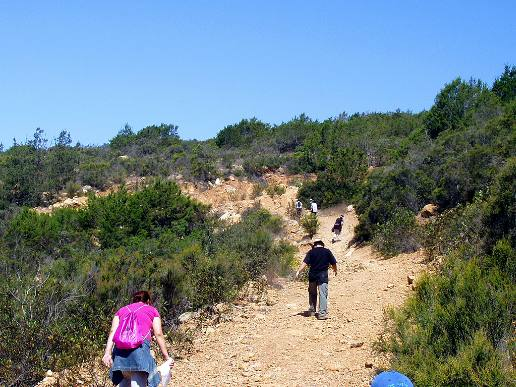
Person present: Yes